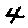
Label: 4